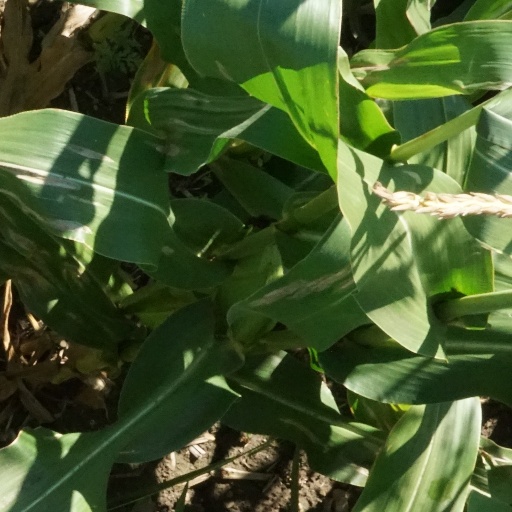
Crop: maize; corn